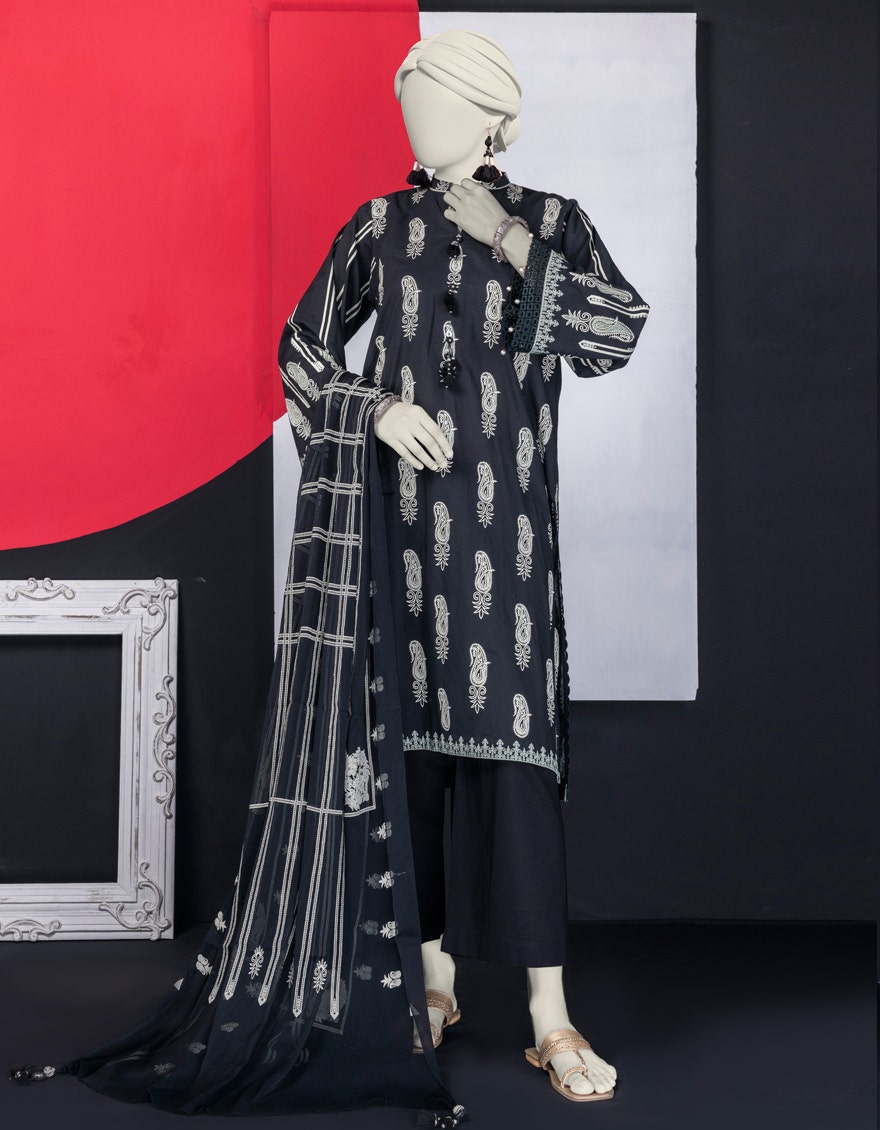
black multi embroidered cotton suit